Impact Wrestling Against All Odds (2021)

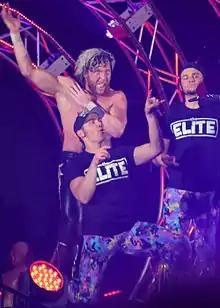
Kenny Omega retained the Impact World Championship with some help from The Young Bucks (Matt and Nick Jackson).

In the main event, Kenny Omega defended the Impact World Championship against Moose, taking place at Daily's Place in Jacksonville, Florida. Moose backs Omega into the ropes, forcing him to leave the ring. Omega goes for the "One-Winged Angel" but can't get Moose up on his shoulders. Omega sends Moose to the outside, boots him off the apron, and hits a dive over the ropes. Moose catches Omega coming off the ropes, brushes off a chop, but gets his knee clipped. Omega misses the moonsault and Moose immediately hits a standing moonsault afterwards. Moose goes after Omega's back with stomps and whipping him into the turnbuckles. Outside the ring, Moose sends Omega into the barricade, but flies over him and into some chairs. Omega works on Moose's shoulder by ramming it into the post, and continues the damage back in the ring. Moose gets a big boot on Omega, who answers back with an armbar, but gets laid out with a powerbomb. Moose hits a running uppercut and some dropkicks, and lands the "Go to Hell" on Omega for a two count. Omega delivers a snap dragon suplex and two "V-Triggers" but Moose kicks out. After trading forearms, Moose lands a headbutt on Omega who returns with a clothesline and a double underhook slam, but only gets a two. Omega hits a couple "V-Triggers" on Moose, goes for the "One-Winged Angel", but Moose escapes to hit a ripcord lariat. After being checked by the doctor for his shoulder, Moose gets hit with another "V-Trigger" by Omega, but catches him on the top rope and hits a Spanish fly for a near fall. Moose goes for the "Lights Out" on Omega but hits the referee as well. The Young Bucks (Matt and Nick Jackson) arrive to hit three superkicks and a "BTE Trigger" on Moose, hoist him up on Omega's shoulders as he delivers the "One-Winged Angel" and pins him to retain the title.